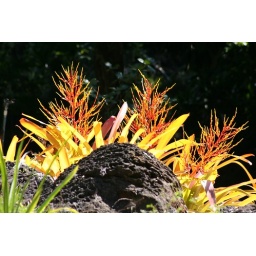
These plants looked liked they were peeking over the rock - Waimea Valley Audubon Park on Oahu, Hawaii